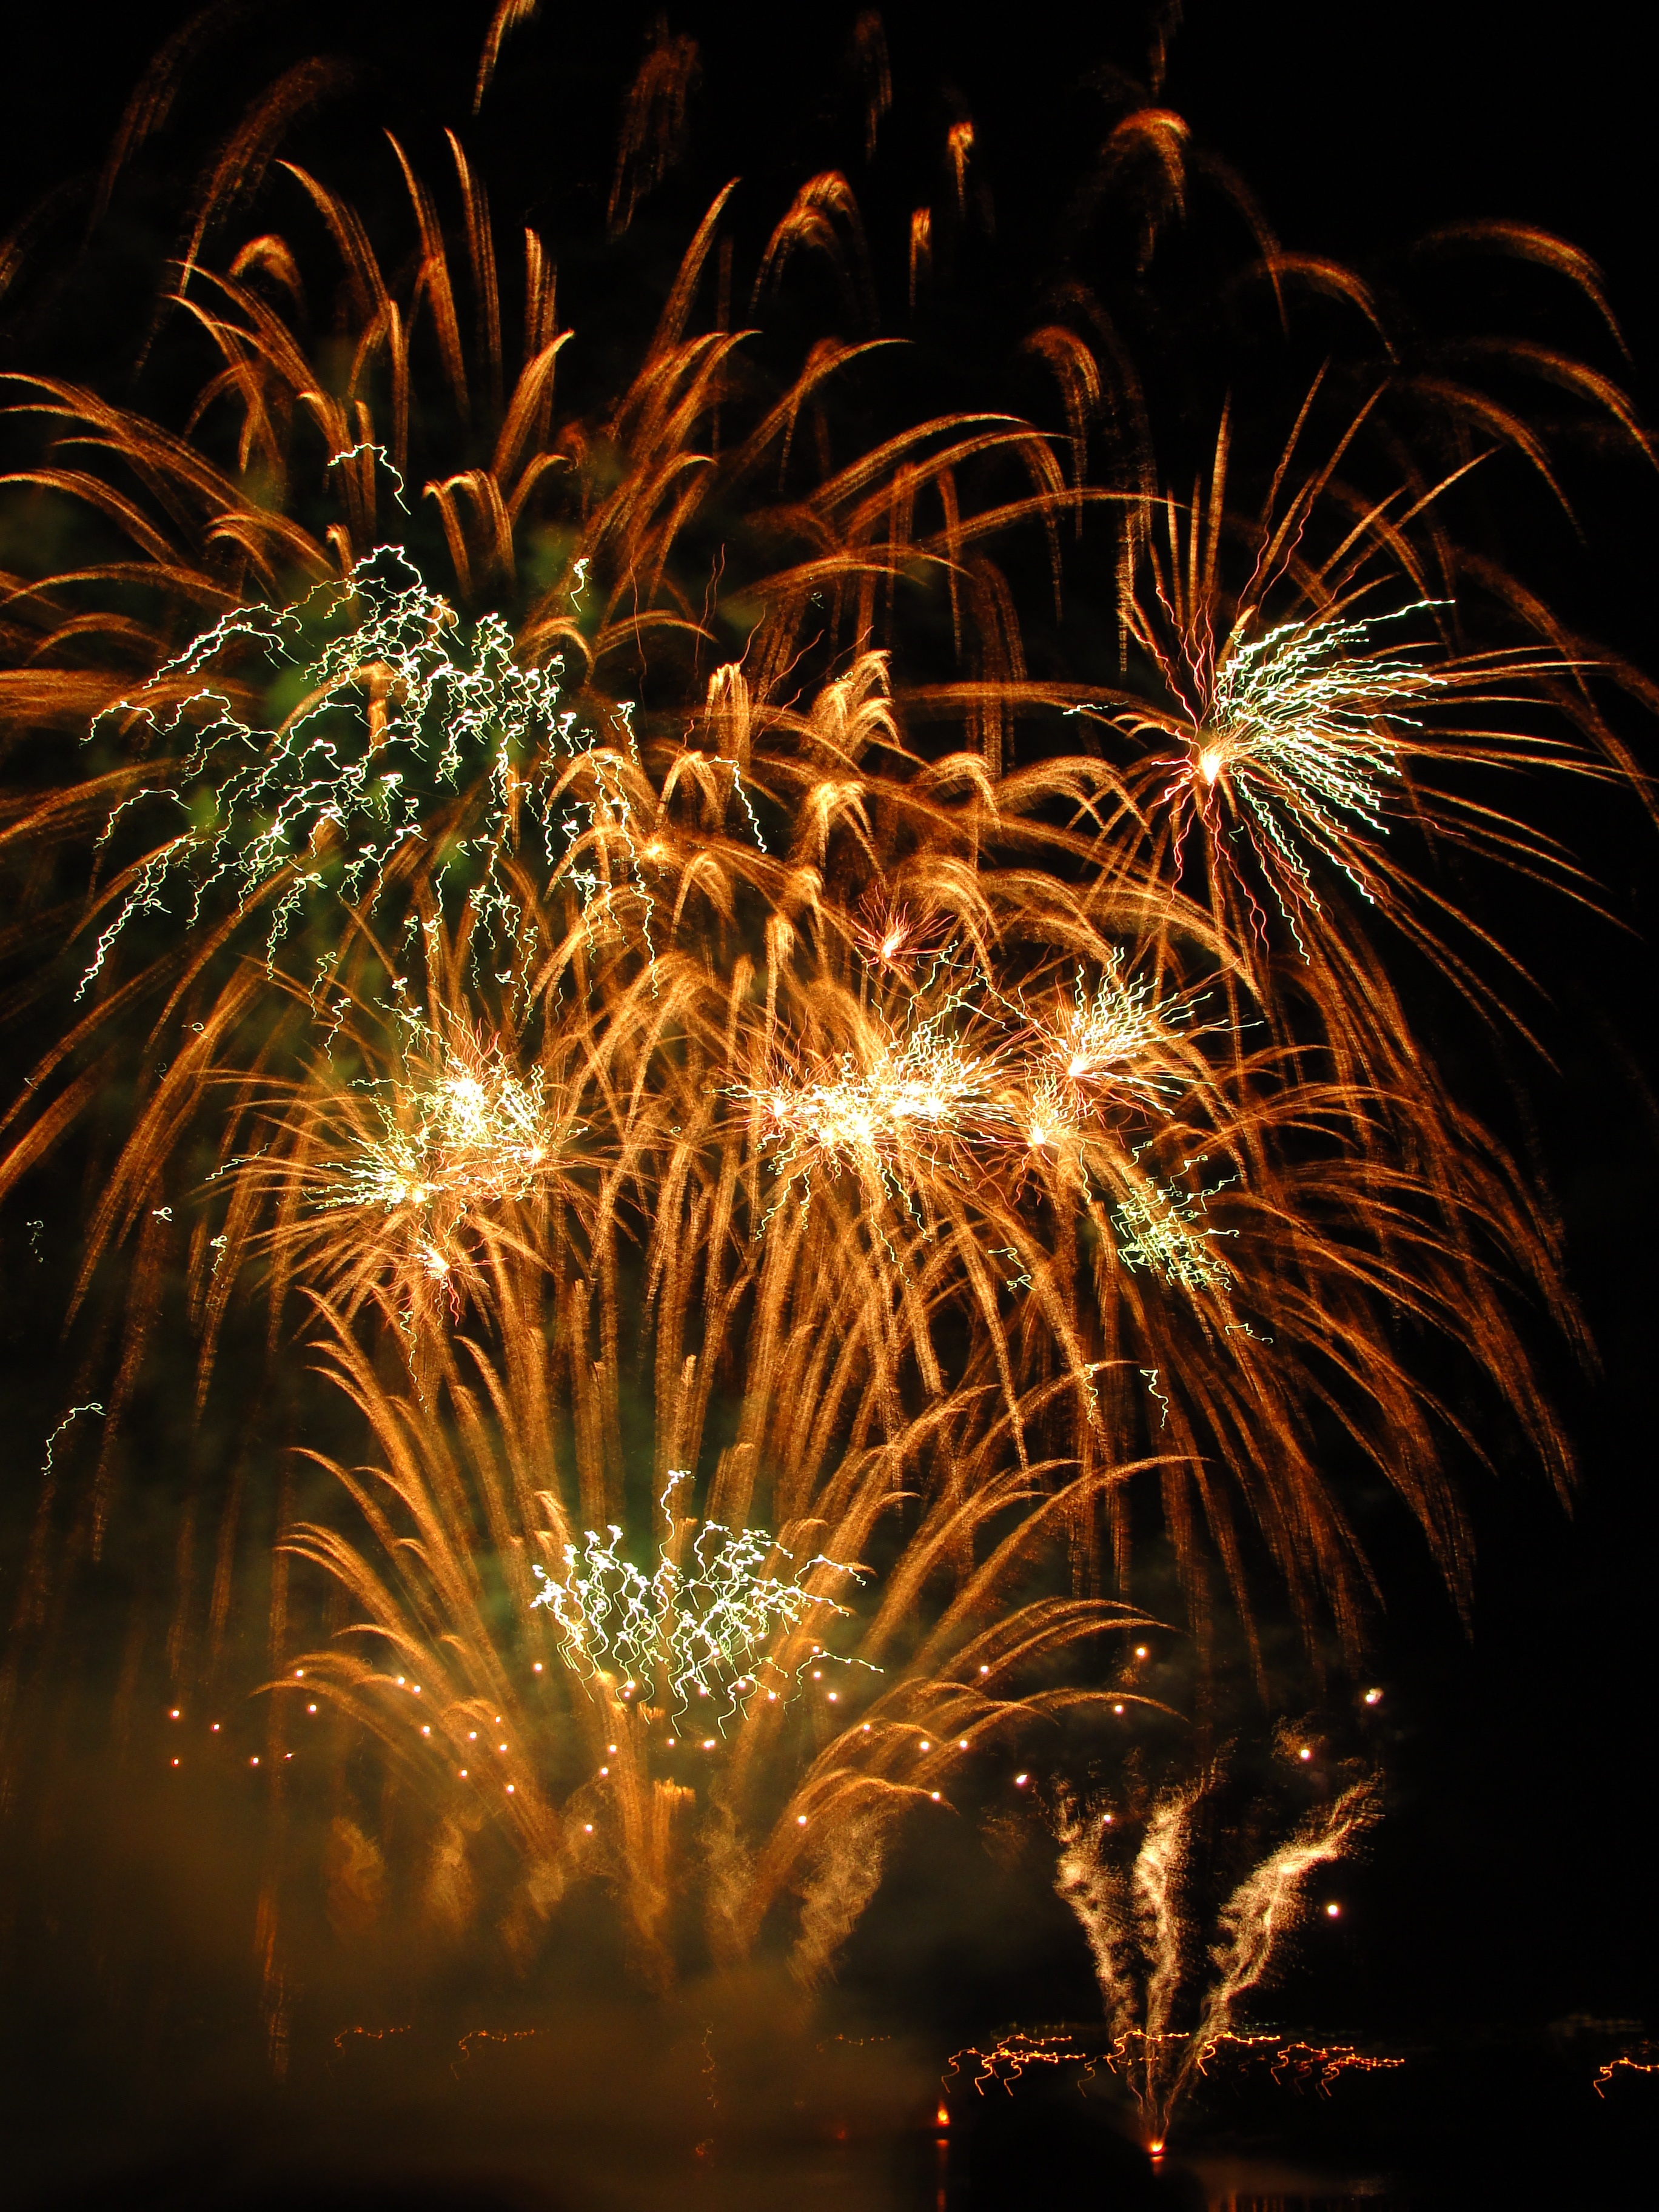
summer, recreation, celebration, holiday, july, fireworks, event, independence, outdoor recreation